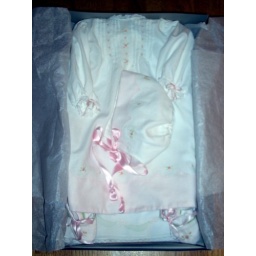
The dress in it's box - underneath the dress is the slip, with shadow work along the hem.